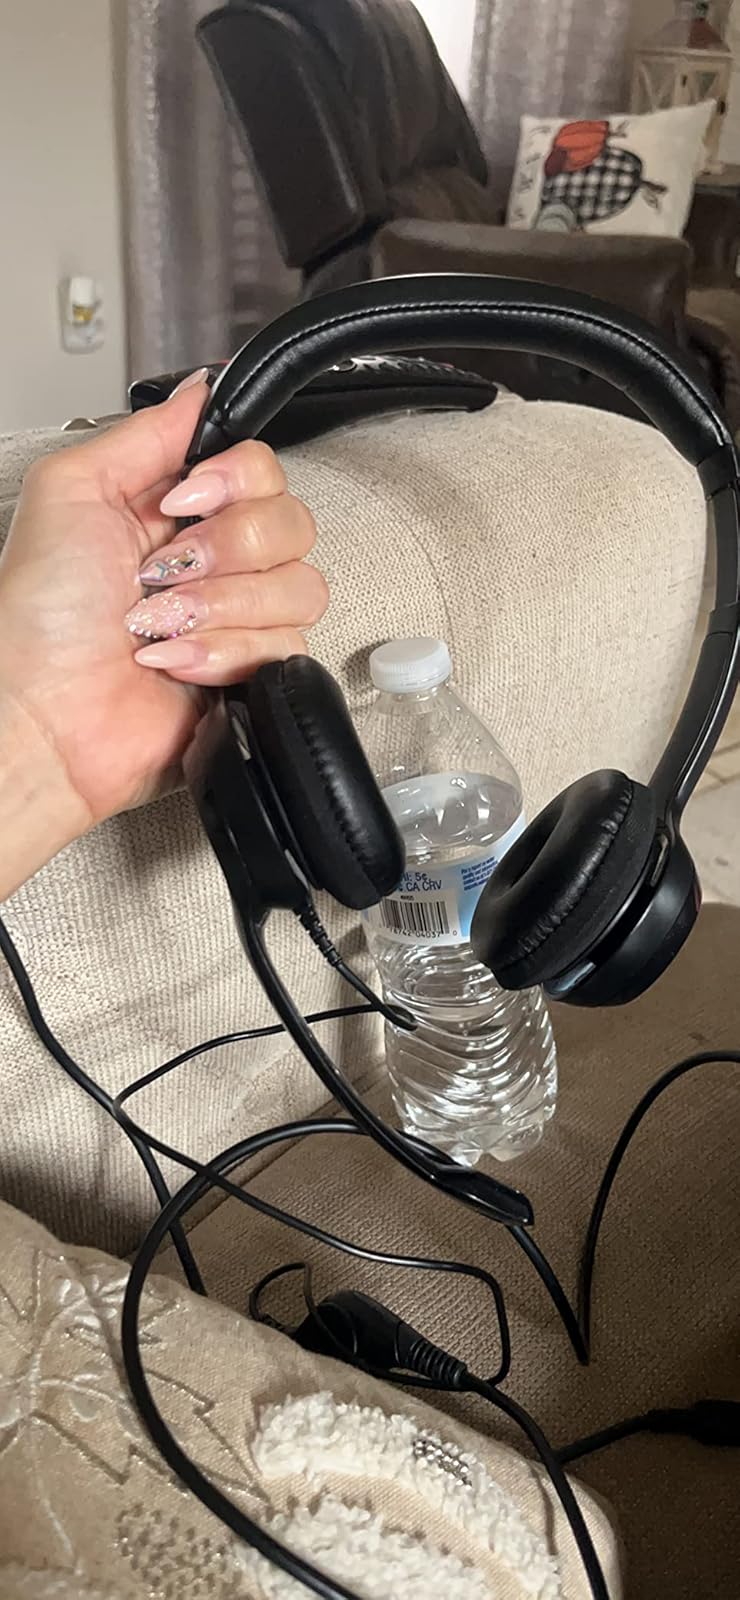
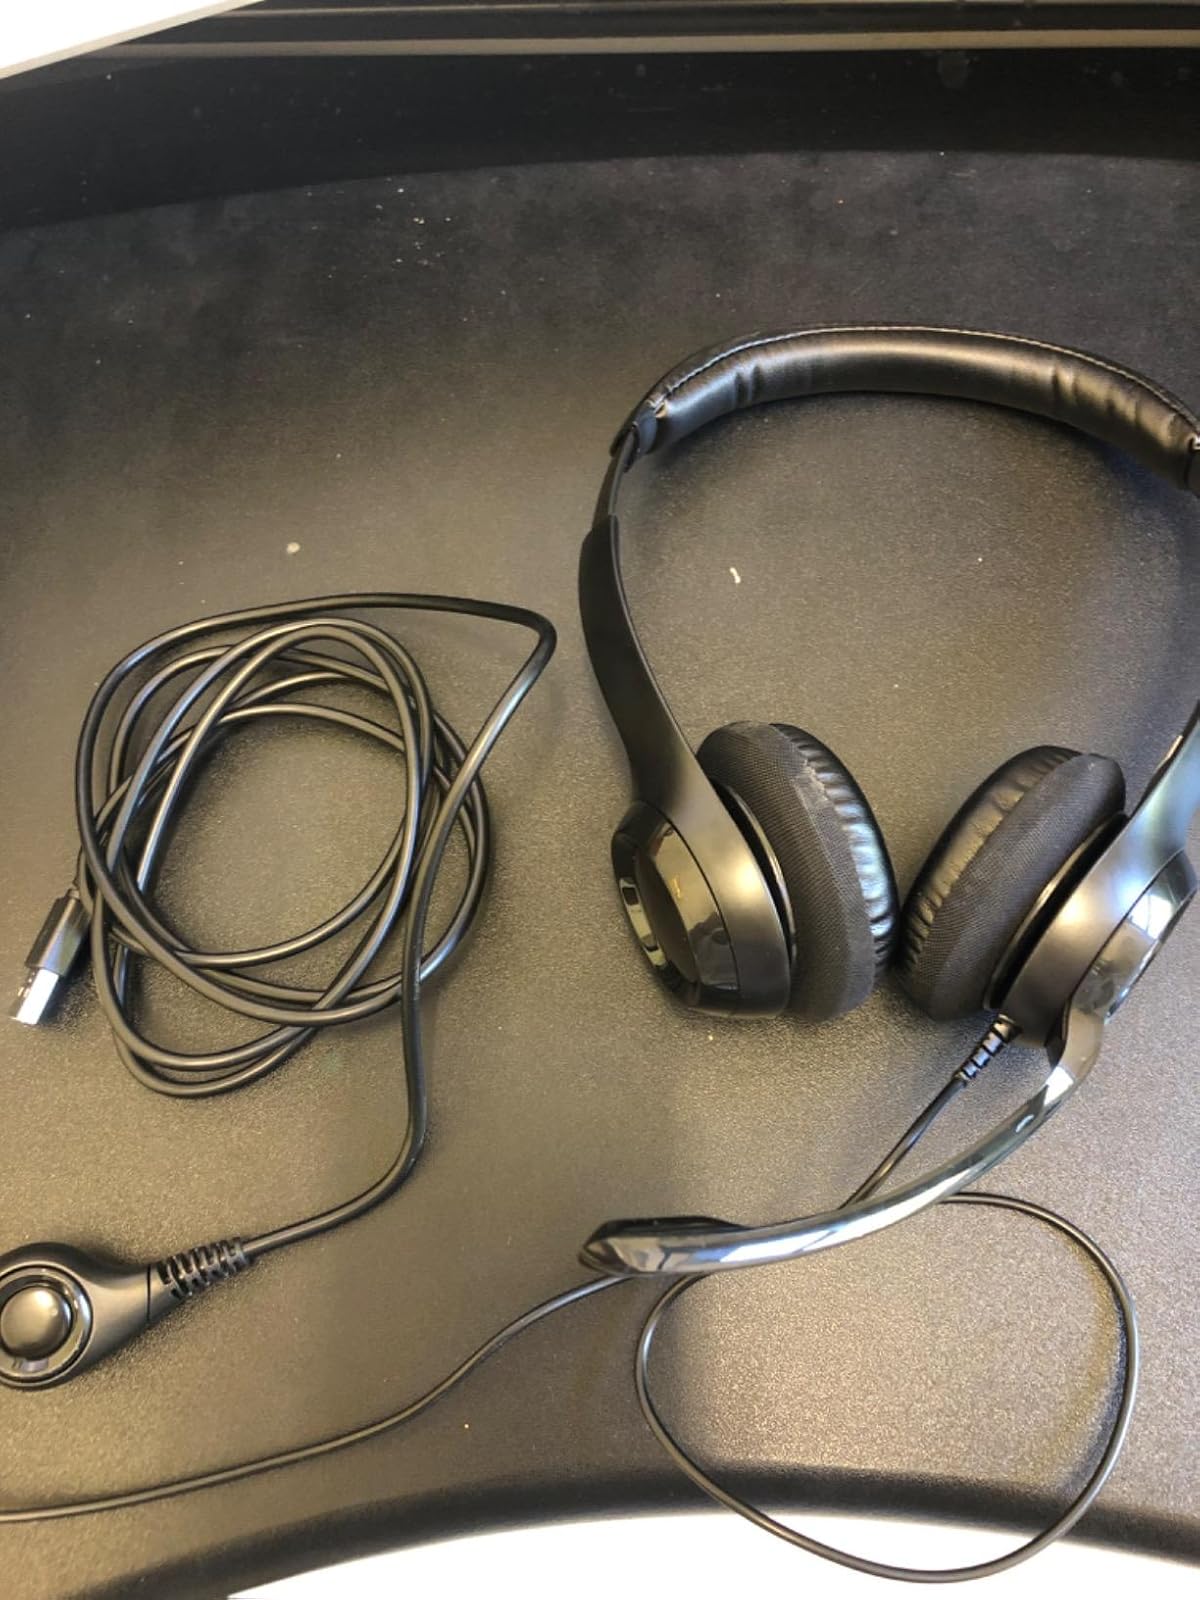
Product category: headphones
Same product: yes